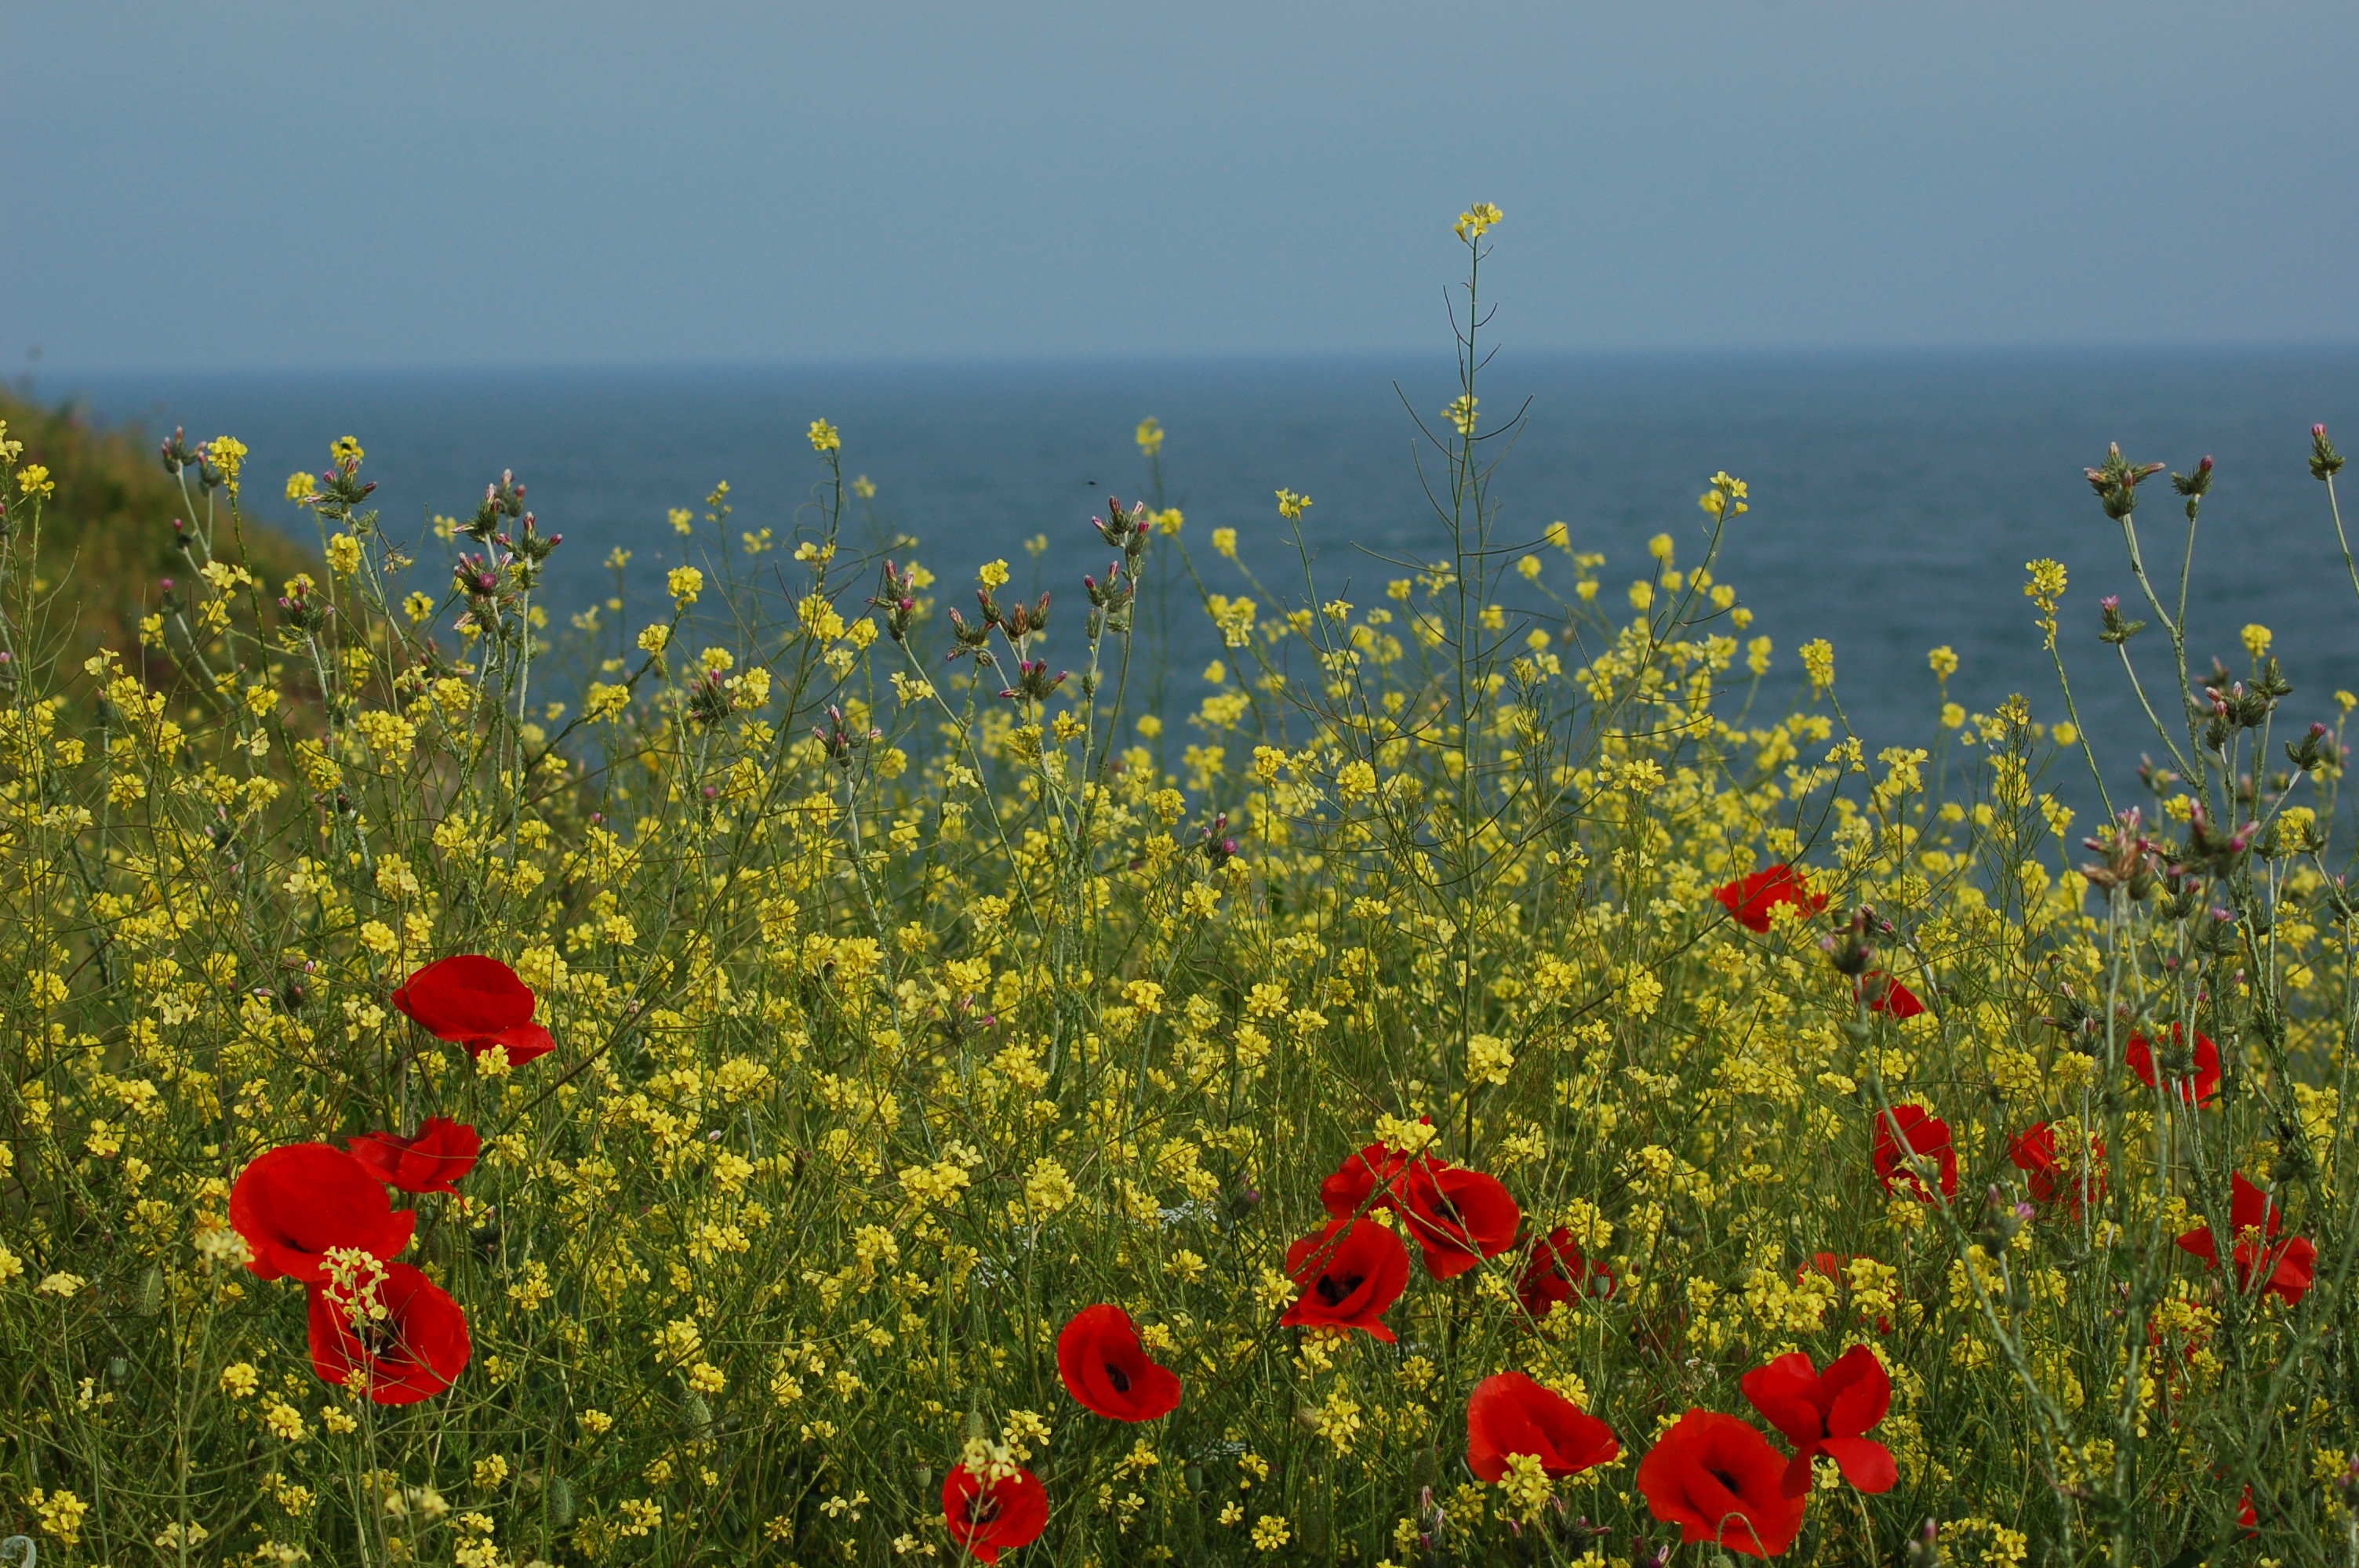
landscape, sea, nature, grass, horizon, plant, field, meadow, prairie, sunlight, flower, summer, silence, flora, plain, wildflower, flowers, grassland, poppy, habitat, mack, ecosystem, coquelicot, flowering plant, natural environment, land plant, poppy family